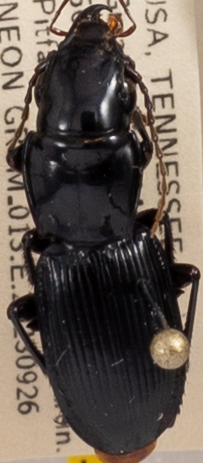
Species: Pterostichus acutipes acutipes
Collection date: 2023-09-26
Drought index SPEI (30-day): -0.576
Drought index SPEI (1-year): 0.184
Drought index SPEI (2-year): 0.406